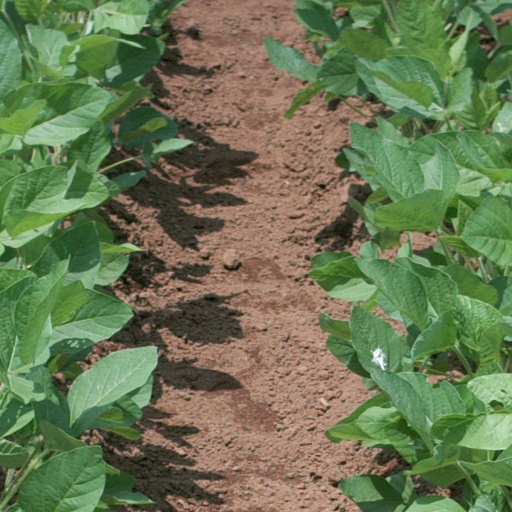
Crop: soybean